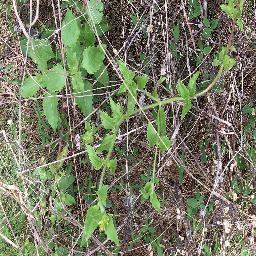
Label: siam_weed